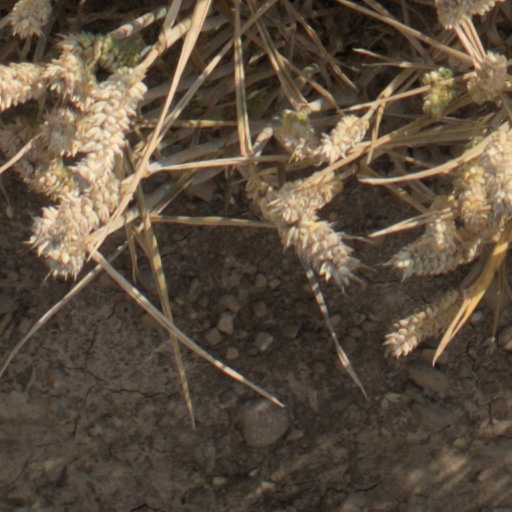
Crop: wheat